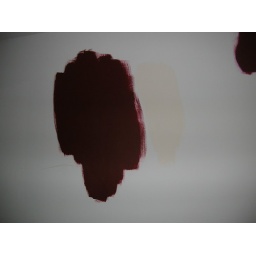
Brown wall in bedroom